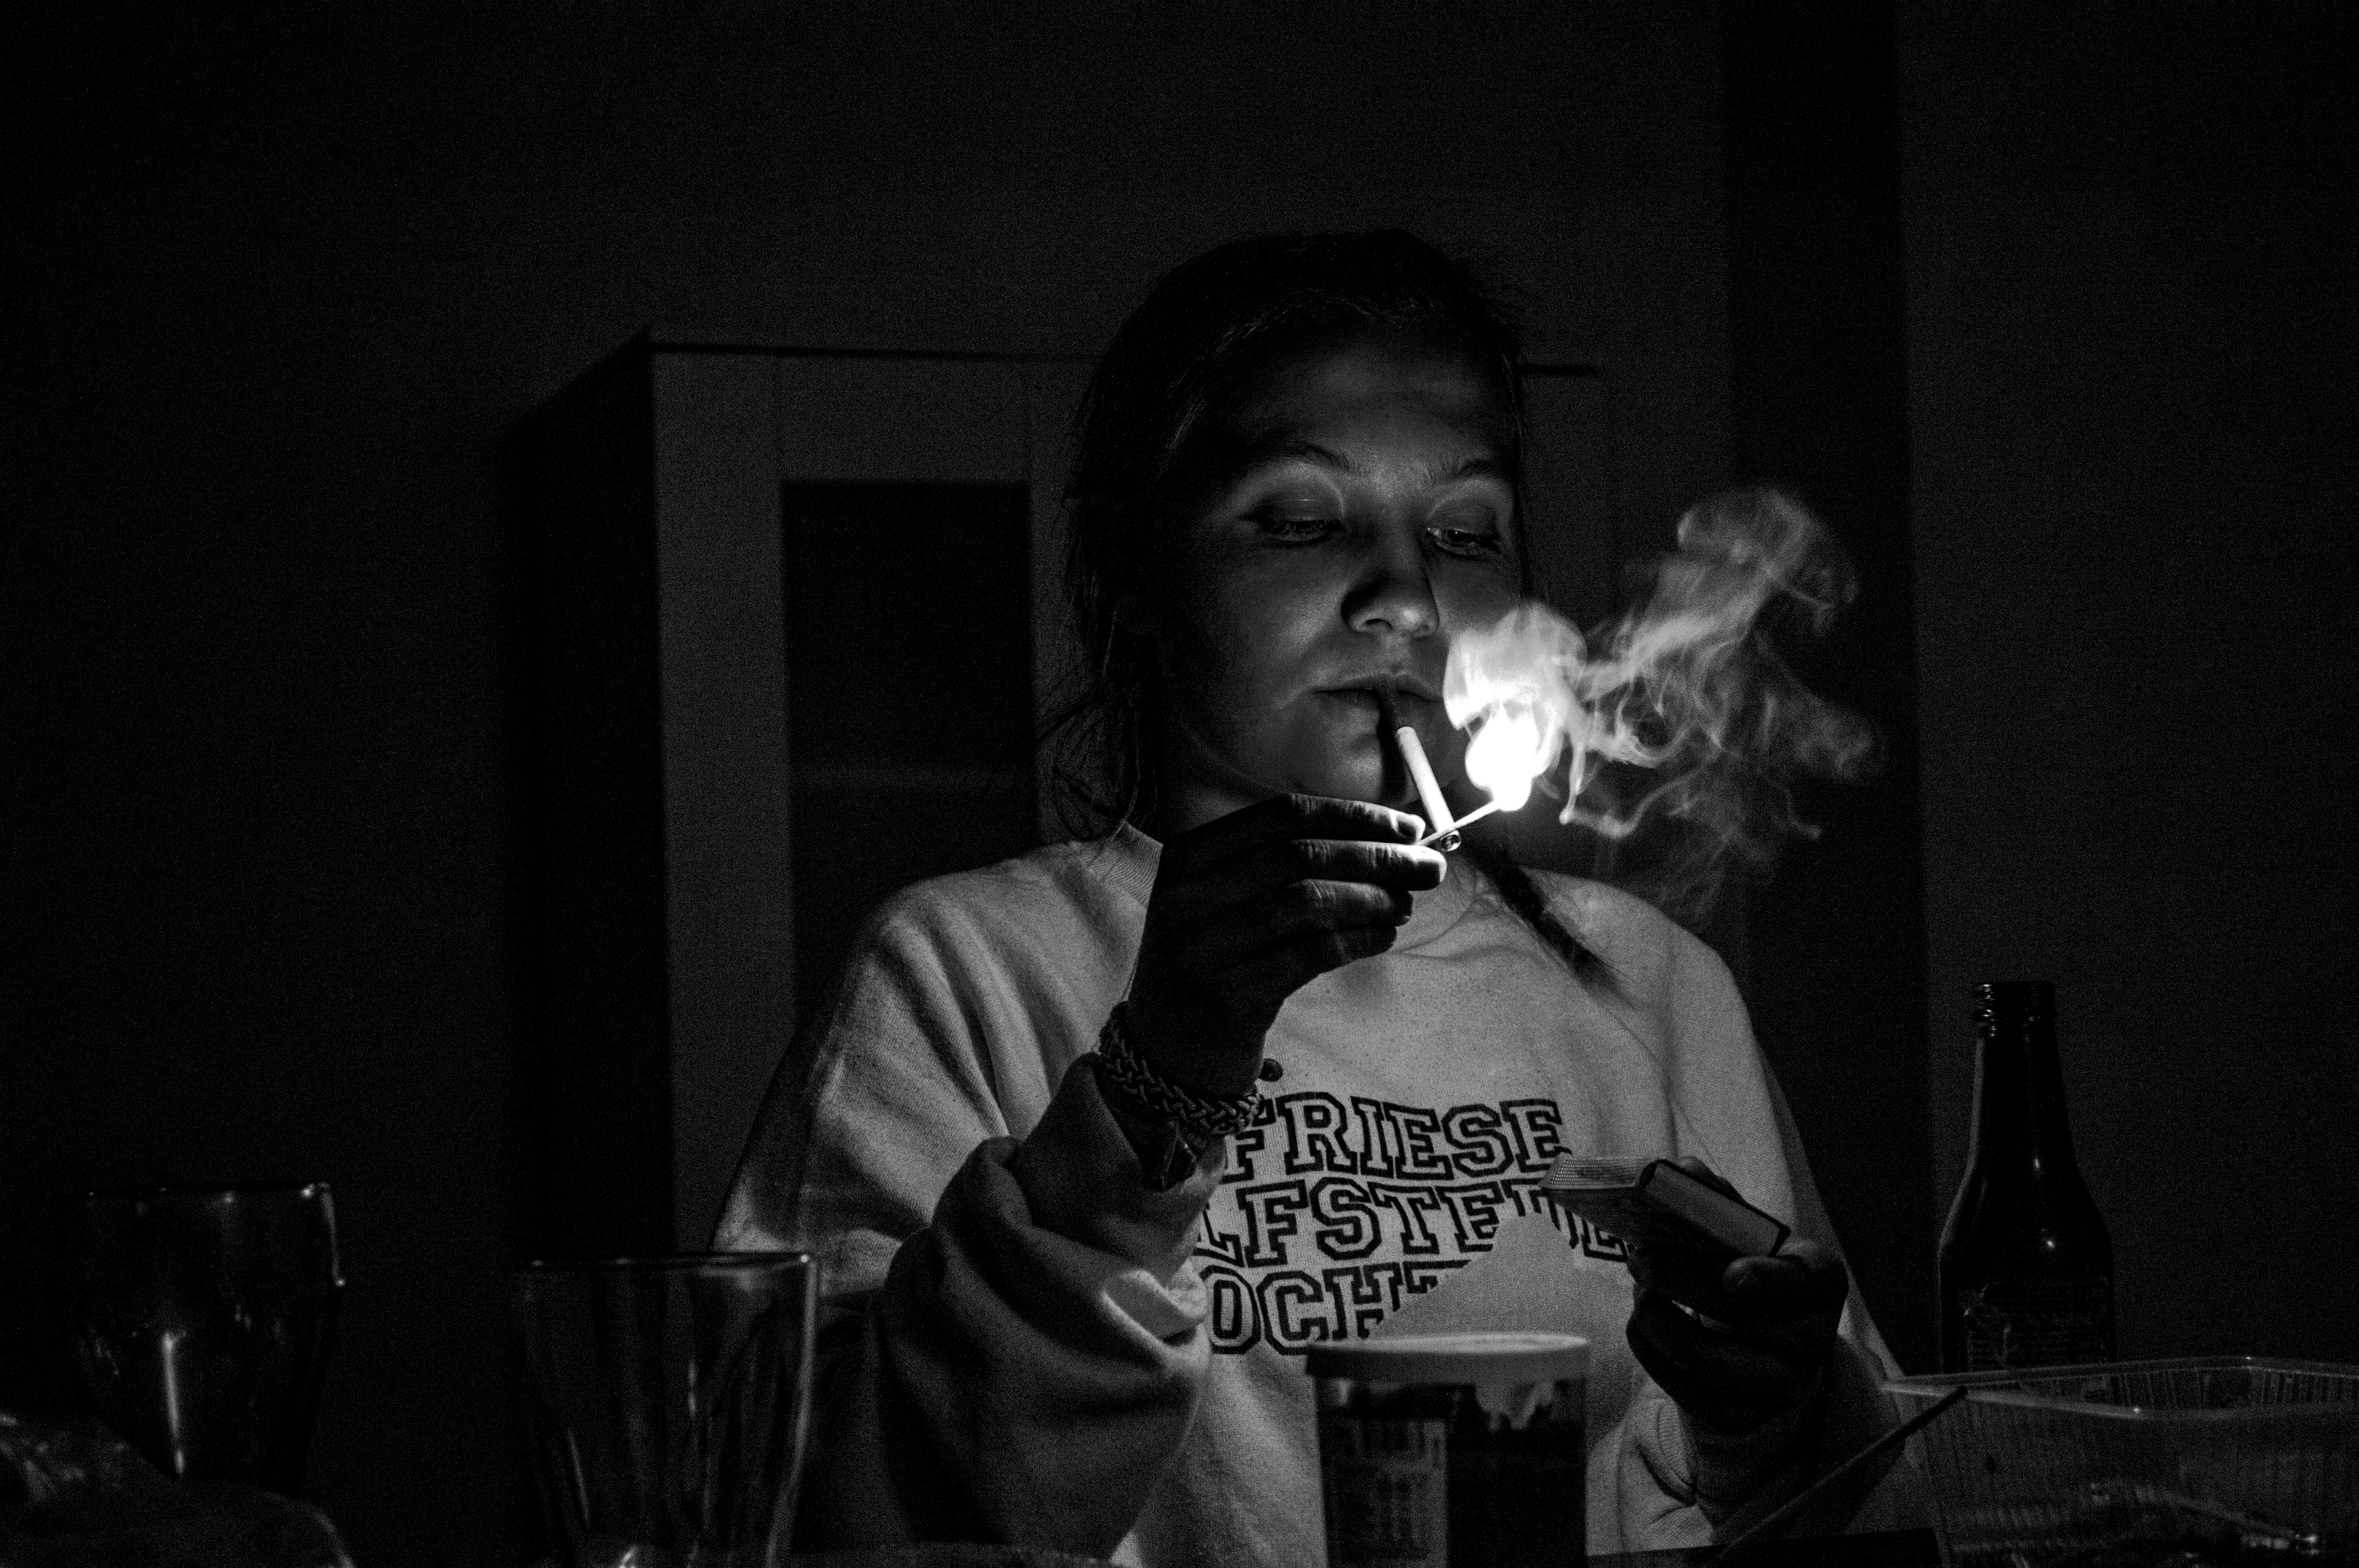
music, black and white, concert, darkness, musician, black, monochrome, stage, performance, singing, guitarist, entertainment, monochrome photography